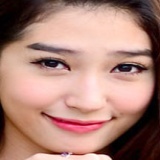
ca sĩ Khổng Tú Quỳnh